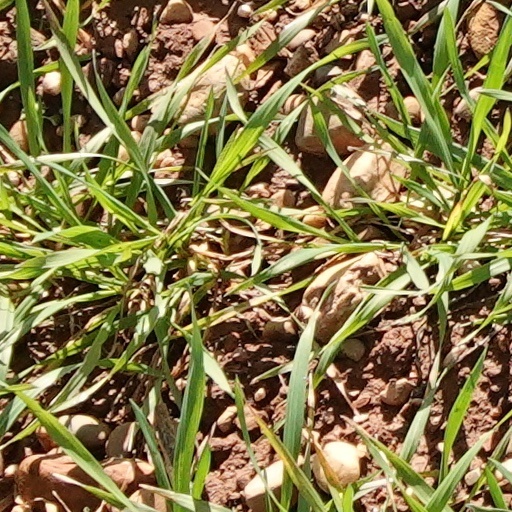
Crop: wheat